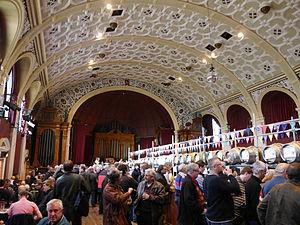
Le Battersea Arts Centre est un espace spécialisé dans les productions théâtrales. Il est situé près de la gare de Clapham Junction à Battersea, dans le London Borough of Wandsworth.